Emlyn Road tube station

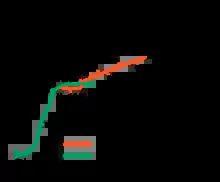
Route of the CLR extension planned in 1913

The station was to have been built on the CLR's planned underground extension from Shepherd's Bush to Gunnersbury proposed to parliament in November 1912. The extension was to continue on the London and South Western Railway (L&SWR) surface tracks to Richmond already used by the District Railway (DR). The station would have been between Turnham Green to the west and Rylett Road to the east.